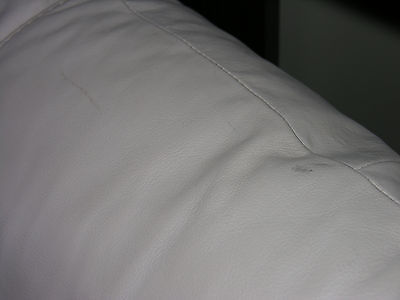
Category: chair